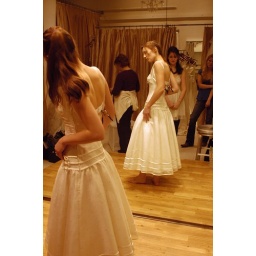
nice dress in mirror